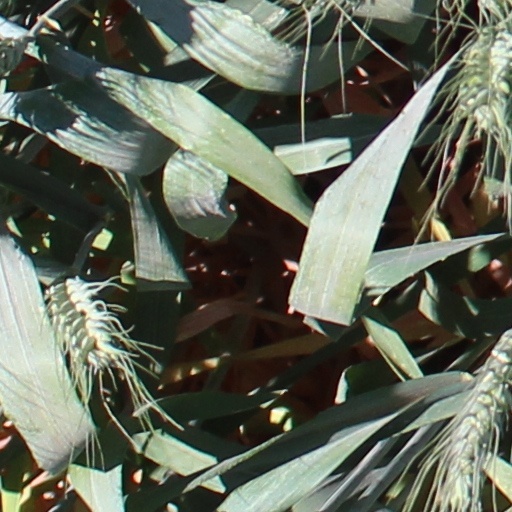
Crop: wheat